Adolphe Marbot

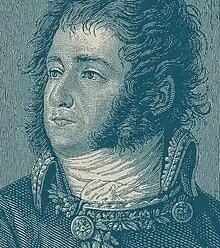
General Jean-Antoine Marbot (1754–1800) during the Italian campaign

In 1802, he was arrested on the ground of being concerned in a Republican plot against the Consulate. General Bernadotte was suspected of being at the head of this plot and his "aide-de-camp", the young Lieutenant Marbot, was interrogated at the Temple Prison in Paris, with the aim of obtaining a confession from him which he would not provide. He was released after 3 months in detention, although First Consul Napoleon Bonaparte continued to regard him as an opponent of the established regime.